Madden NFL 19

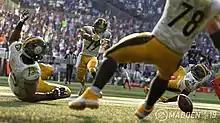
Players are able to take part in interactive touchdown celebrations

"Madden NFL 19" featured "real player motions," allowing players to push blockers to gain more yards while running and make realistic cuts up-field after the catch, as well as take part in interactive touchdown celebrations for the first time since "Madden NFL 09" including team celebrations, which were made legal by the NFL for the 2017 season. There were also changes to the Ultimate Team mode, introducing three vs three online matchups as well as a "Solo Battles" game mode, a leaderboard-driven reward system that measures players' performances in daily single-player challenges. The game also featured a sequel to "Longshot", "Madden NFL 18"s single-player story-driven mode, with more focus on football gameplay and NFL-related events.